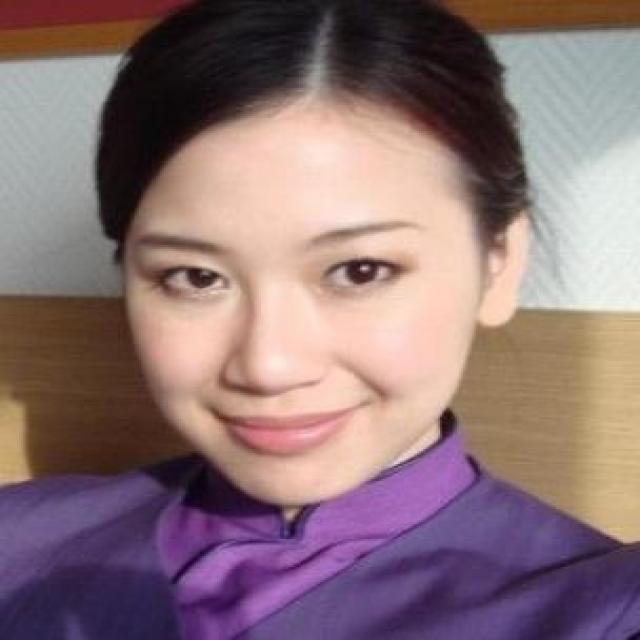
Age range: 21-44